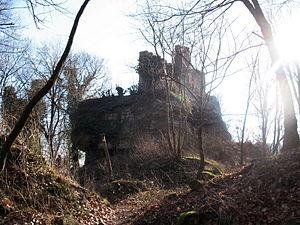
Le château du Petit-Geroldseck se situe dans la commune française de Haegen, dans le département du Bas-Rhin. Depuis Saverne, prendre la D 171, puis la route forestière jusqu'au lieu-dit le Hexentisch. Suivre enfin un sentier balisé de la croix de Saint-André rouge. Il fait l’objet d’un classement au titre des monuments historiques depuis décembre 1898.
Cet article recense de manière non exhaustive les châteaux, maisons fortes, mottes castrales, situés dans le département français du Bas-Rhin. Il est fait état des inscriptions et classements au titre des monuments historiques.
Cet article recense une partie des monuments historiques du Bas-Rhin, en France.